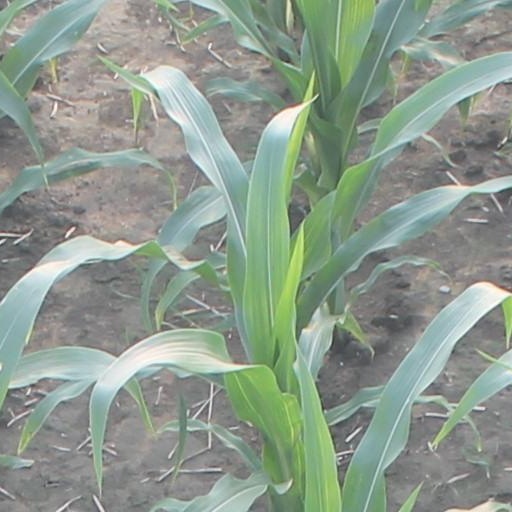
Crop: maize; corn